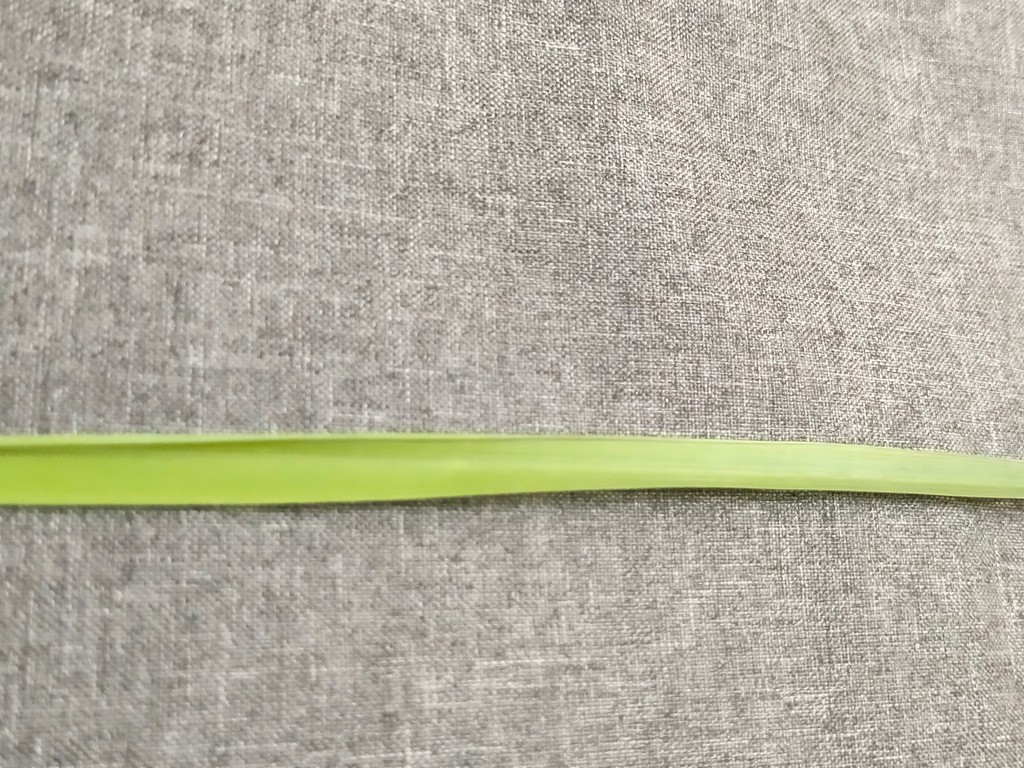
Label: Healthy